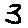
Label: 3